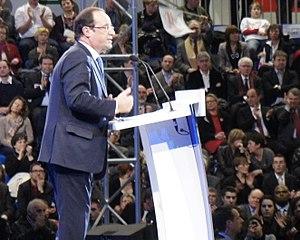
Réunion publique du candidat François Hollande à Reims.